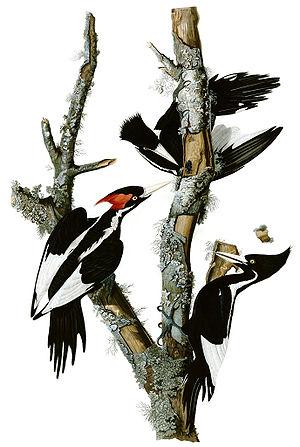
Les Oiseaux d'Amérique est un ouvrage de l'ornithologue, naturaliste et peintre américain Jean-Jacques Audubon, publié entre 1827 et 1838.
Le Pic à bec ivoire est une espèce d'oiseau de la famille des picidés et est le deuxième pic le plus grand du monde après le pic impérial. Il a disparu vers 1944, du moins des États-Unis. Jusque dans la première moitié du XIXᵉ siècle, il était répandu et commun dans les forêts primaires du sud-est des États-Unis et de Cuba.